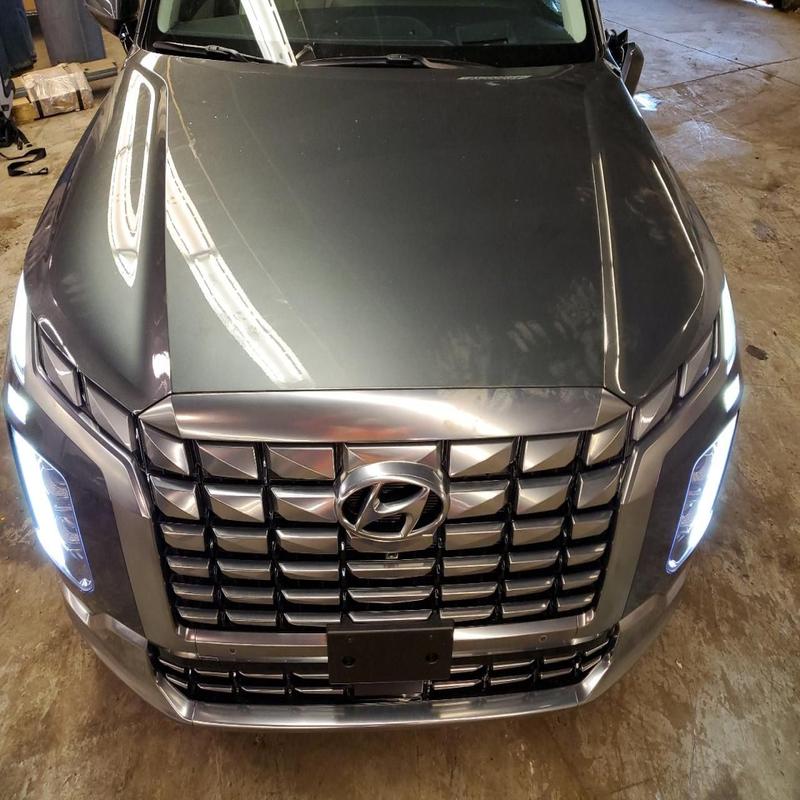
Aucun dommage détecté.
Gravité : aucun